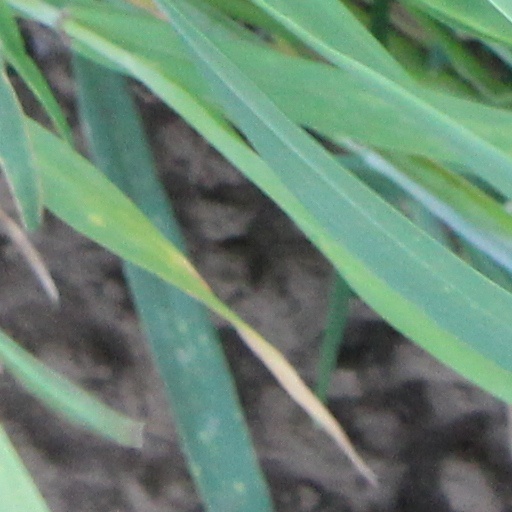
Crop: wheat